Galleri K

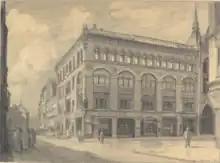
Axel Holm: "Volmerhus", 1917

A large property on the site was listed in Copenhagen first cadastre from 1689 listed as No. 45 in Købmager Quarter. It belonged to Dorthe Sørensen, widow of "renteskriver" Rasmus Sørensen. In the new cadastre of 1756, it was again listed as No. 45 in Købmager Quarter. It was at that time owned by restaurateur Johan Georg Egner.